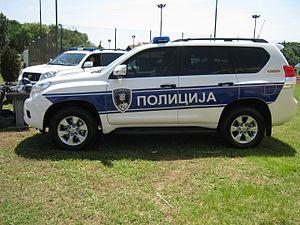
La Police serbe est une organisation gérée par le ministère serbe des affaires intérieures ayant pour but comme pour la Žandarmerija, de faire respecter l'ordre au sein de la Nation Serbe.